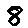
Label: 8